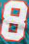
Number: 8